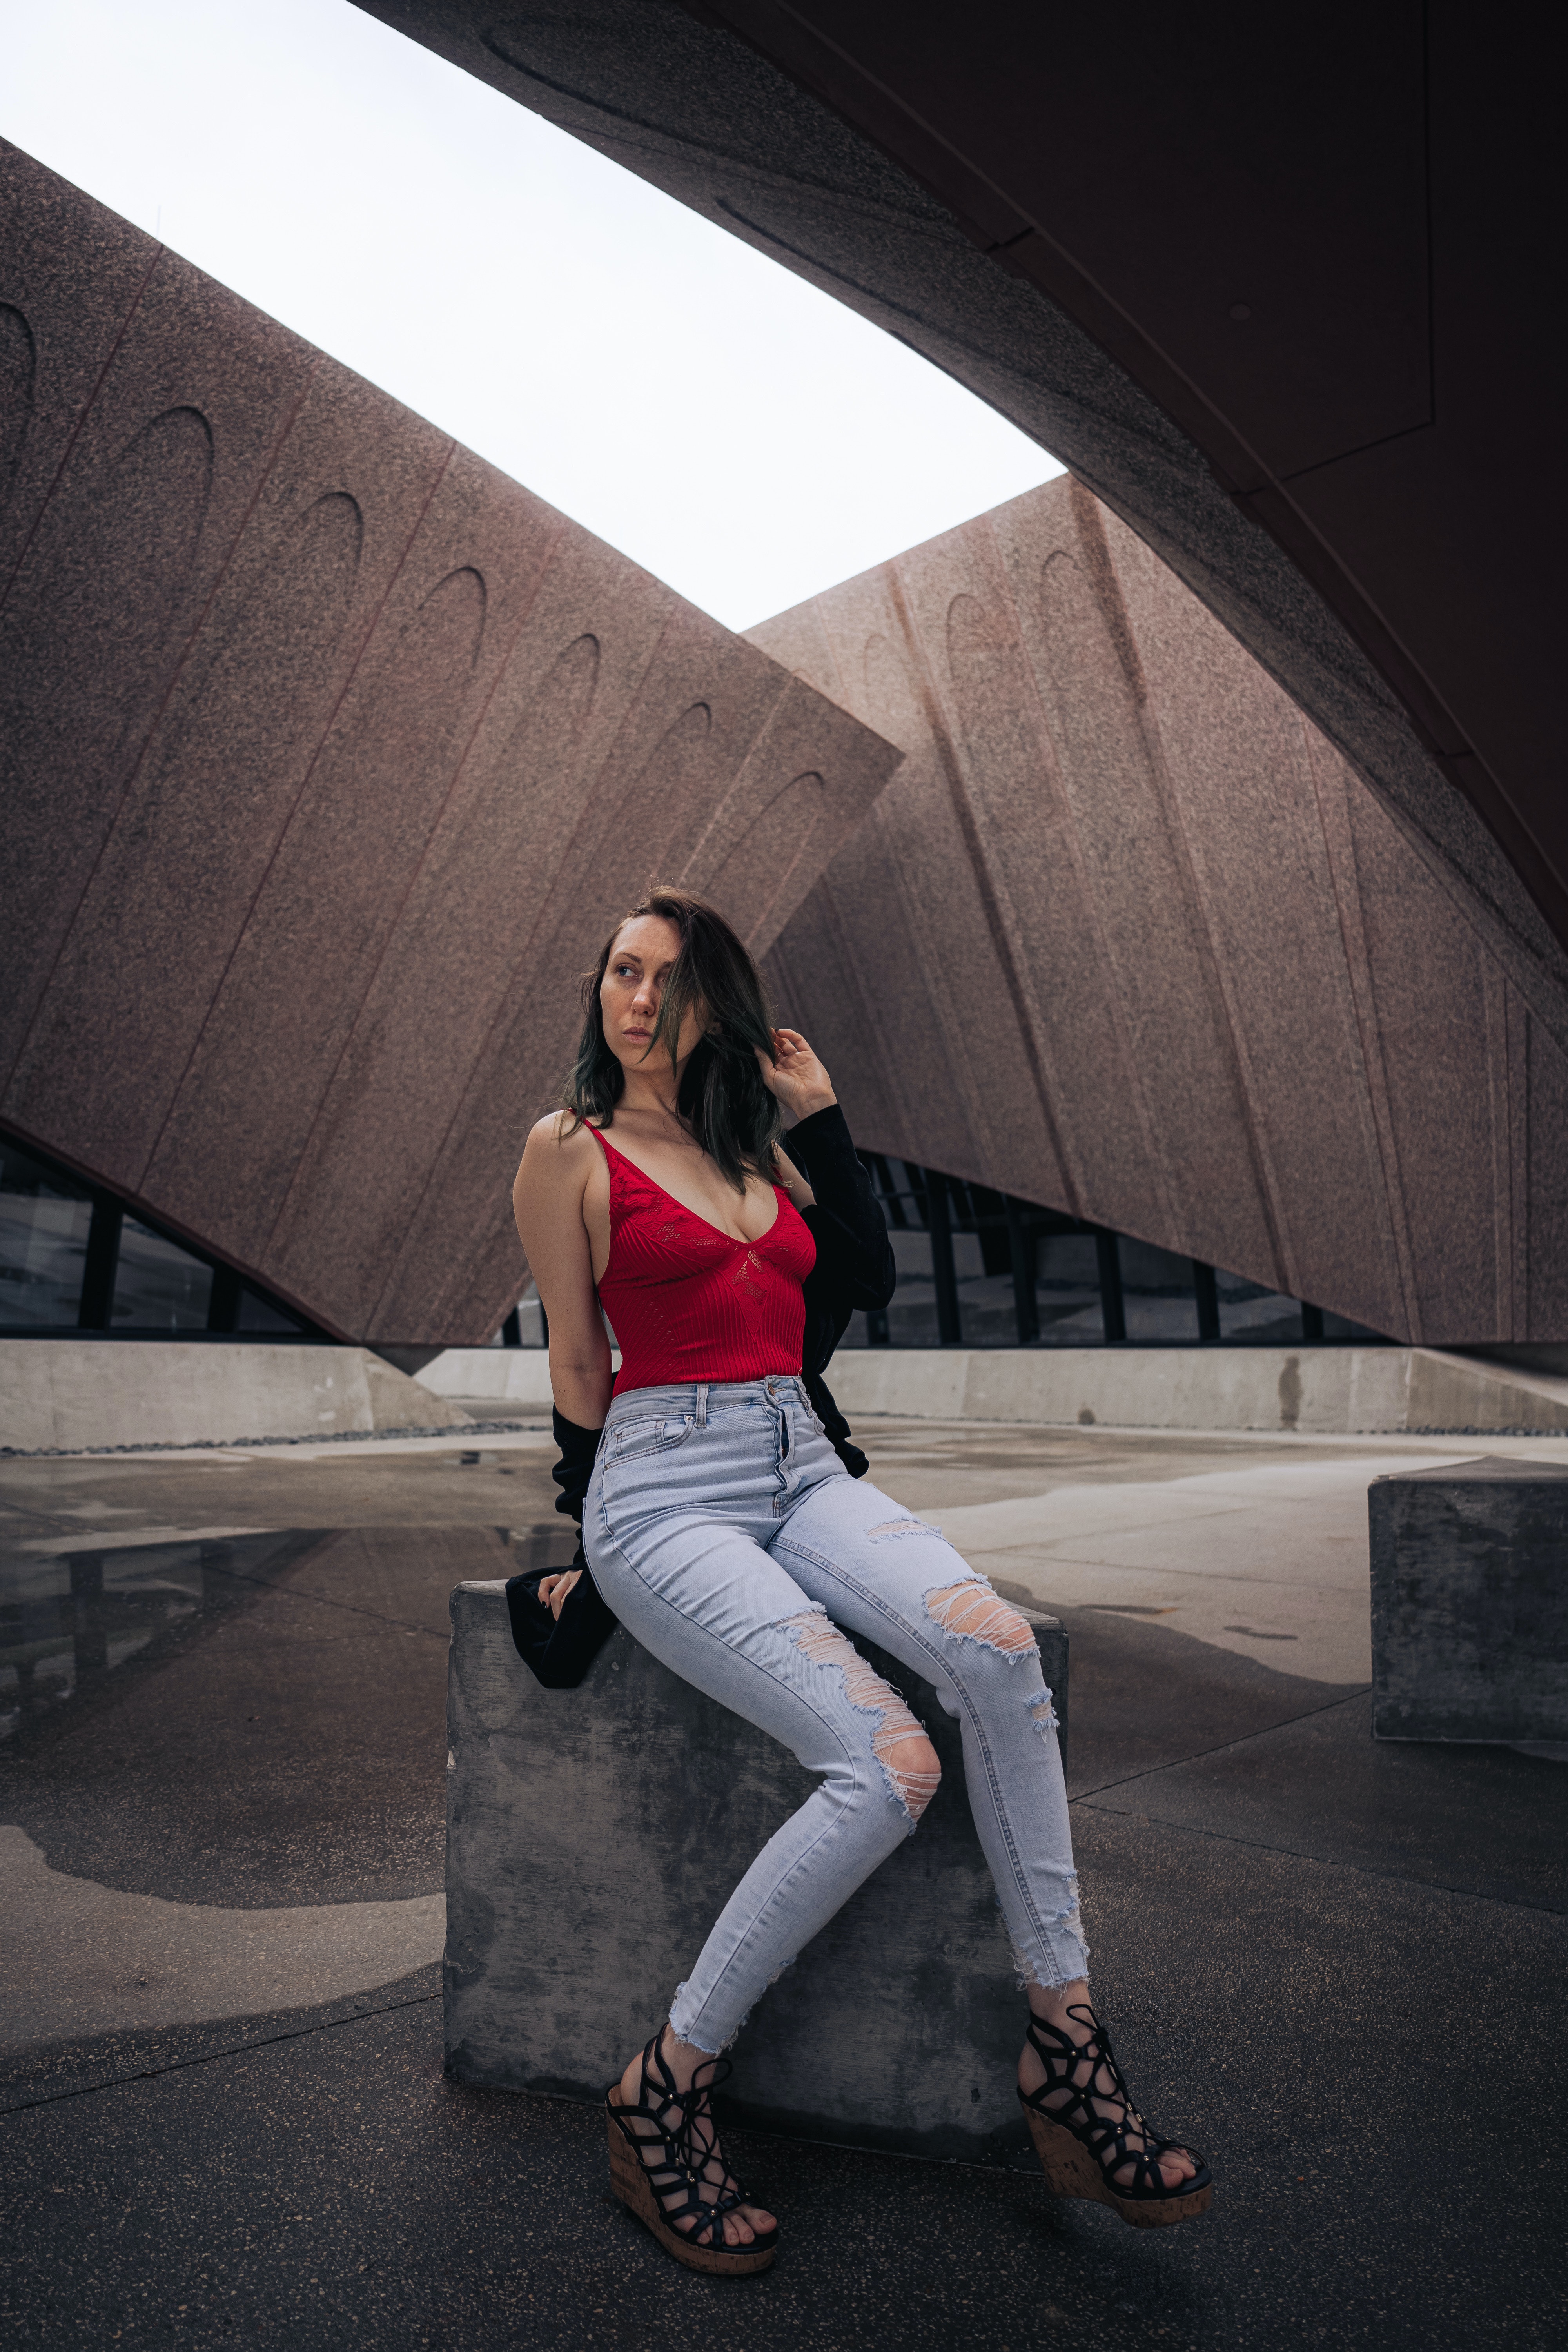
woman, shoe, leg, flash photography, grey, eyewear, thigh, knee, sneakers, waist, travel, Tints and shades, human leg, sunglasses, sandal, denim, automotive design, blond, sitting, road, boot, brown hair, leisure, street, fun, pedestrian, tourism, portrait photography, photo shoot, high heels, city, handbag, arch, bag, t shirt